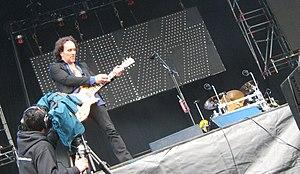
Vivian Campbell au Arrow Festival NL en 2008.
Vivian Patrick Campbell est un guitariste britannique né le 25 août 1962 à Belfast en Irlande du Nord. Il est un des guitaristes du groupe Def Leppard depuis 1992 et de Thin Lizzy depuis 2010. Il jouait précédemment dans les groupes Dio et Whitesnake.